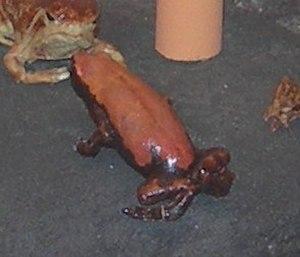
Phrynomantis microps Écriteau lié
Phrynomantis, unique genre de la sous-famille des Phrynomerinae, est un genre d'amphibiens de la famille des Microhylidae.
Phrynomantis microps est une espèce d'amphibiens de la famille des Microhylidae.